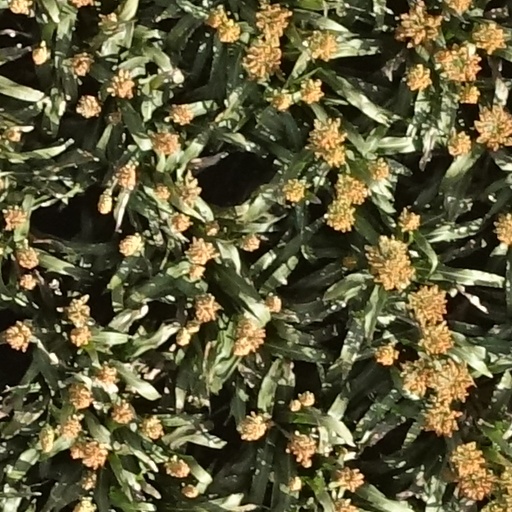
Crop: sorghum